Hugh Dalton

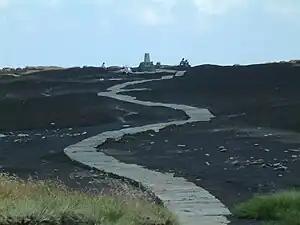
The paved surface of the Pennine Way on Black Hill in the Peak District National Park

During the war, most overseas investments had been sold to fund the cost of its prosecution (the state thus losing the income from them), and Britain suffered severe balance of payments problems. The $3.75 billion 50-year American loan negotiated by John Maynard Keynes in 1946 (and the $1.25 billion loan from Canada) was soon exhausted. By 1947, rationing had to be tightened and the convertibility of the pound suspended. In the atmosphere of crisis, Morrison and Cripps intrigued to replace Attlee with Bevin as prime minister; Bevin refused to play along, and Attlee bought off Cripps by giving him Morrison's responsibilities for economic planning. Ironically, of the "Big Five" it was Dalton who ultimately fell victim to the events of that year.